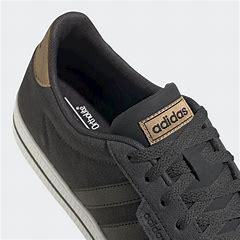
Brand: Adidas
Model: Daily 3